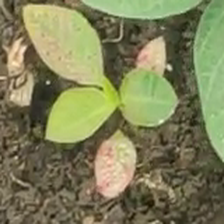
Weed species: Moti_dudhi(Euphorbia_geneculata_L)